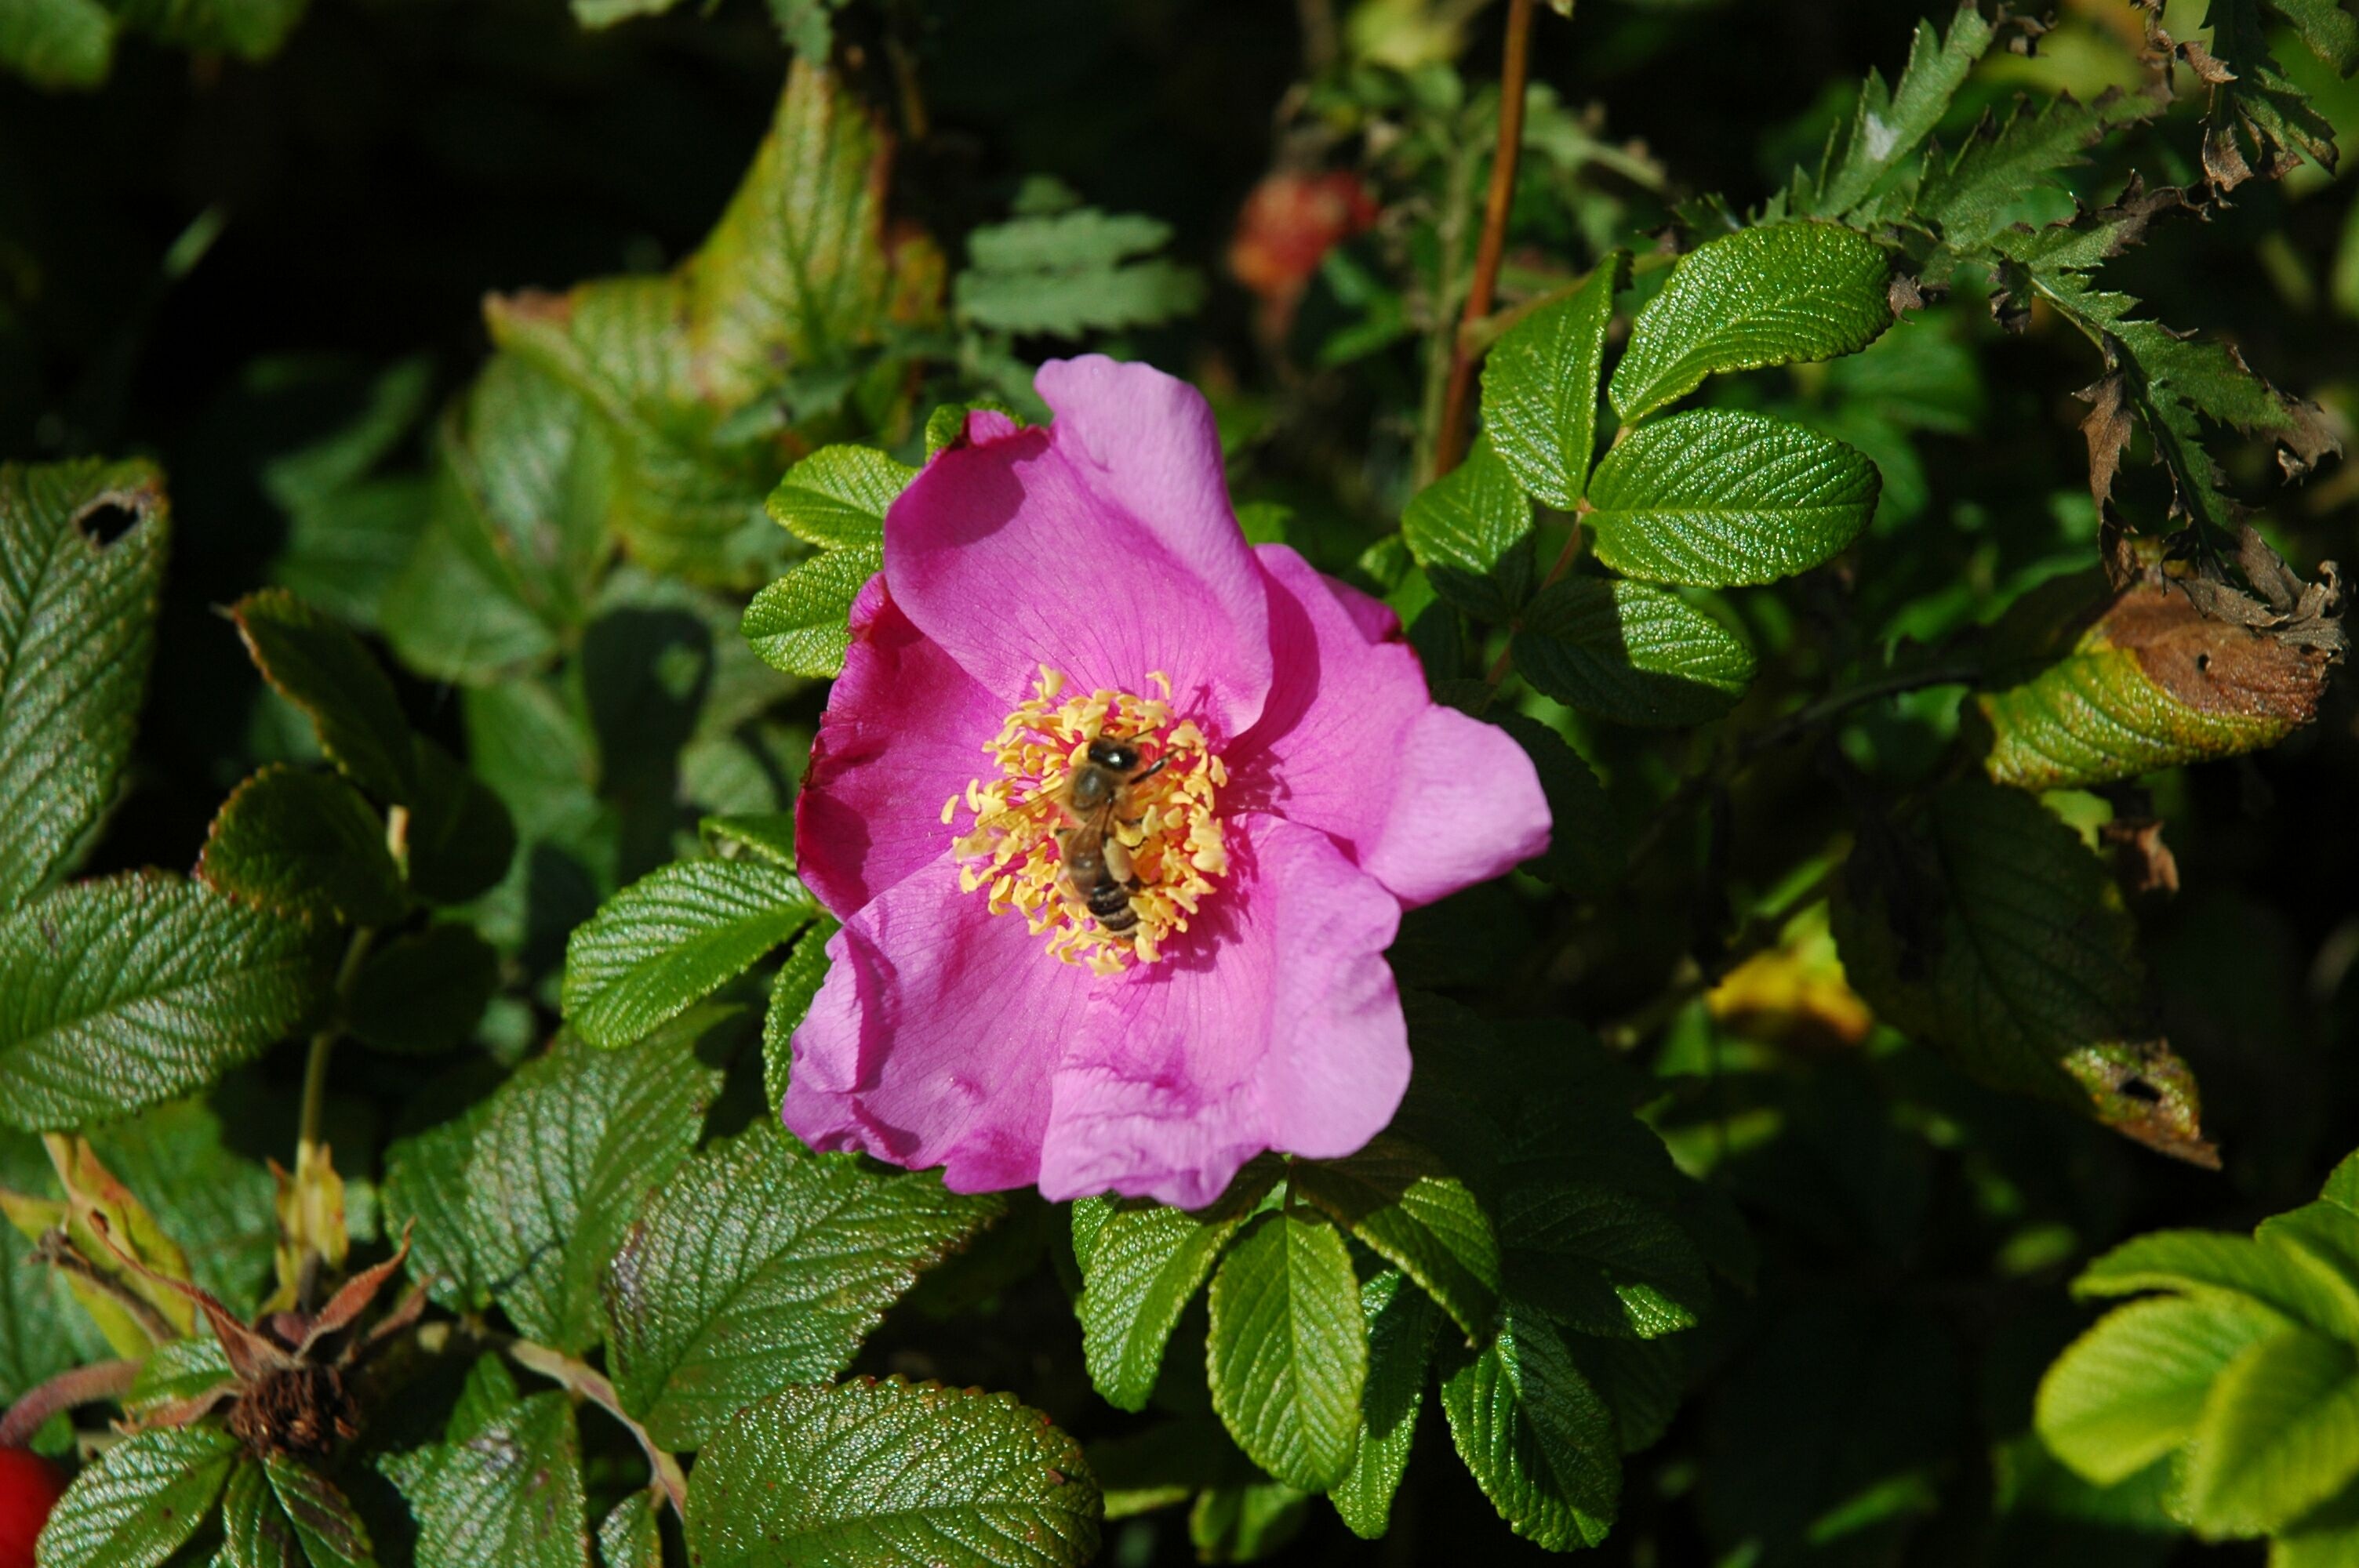
nature, blossom, plant, leaf, flower, petal, bloom, rose, botany, garden, pink, flora, wildflower, shrub, wild rose, macro photography, rosa canina, flowering plant, garden roses, rose family, rosa rugosa, land plant, rose order, rosa rubiginosa, prickly rose